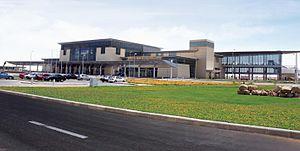
L'aéroport international de Borg El Arab est un airport desservant la ville d'Alexandrie, en Égypte. C'est le principal aéroport de la ville depuis la fermeture en décembre 2011 de l'aéroport El Nouzha, en rénovation.